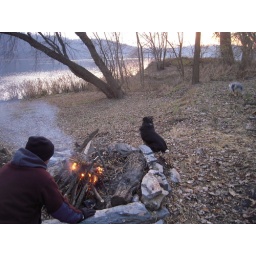
on the susquahanna river by chickie's rock